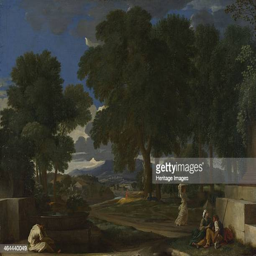
landscape with a man washing his feet